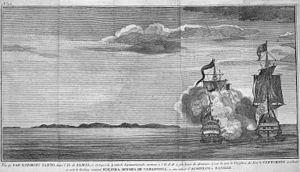
Le voyage du Commodore Anson est une circumnavigation autour du monde durant le XVIIIᵉ siècle. En 1740, pendant la guerre de l'oreille de Jenkins qui opposa la Grande-Bretagne et l’Espagne de 1739 à 1748, le Commodore George Anson reçut du roi Georges II le commandement d’une escadre, avec la mission d’aller harceler les colonies espagnoles de l’océan Pacifique, et si possible de capturer le galion de Manille. Anson passa dans le Pacifique par le cap Horn, remonta le long des côtes de l’Amérique du Sud, puis traversa le Pacifique jusqu’à Macao. Il captura le galion de Manille près des côtes des Philippines, et revint en Grande-Bretagne par le cap de Bonne-Espérance.